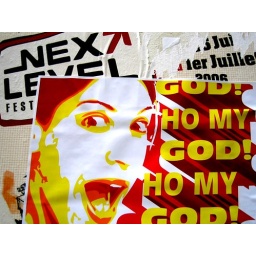
posters on the walls in a street in Paris